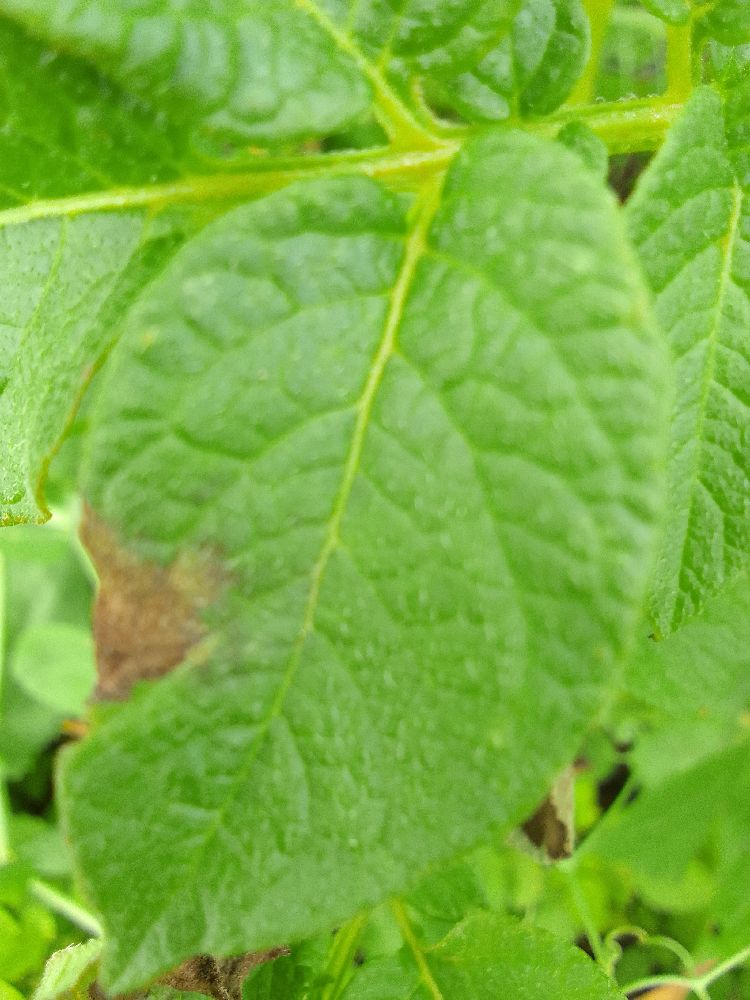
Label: Late blight